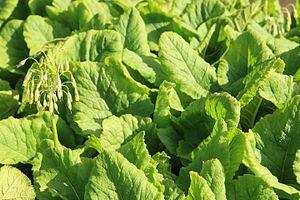
Primula grandis au sein du Jardin botanique du Col du Lautaret (Hautes-Alpes, 05, France)